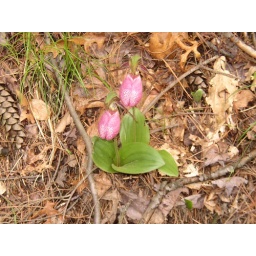
Found these beauties growing down the road from my old house in Connecticut.